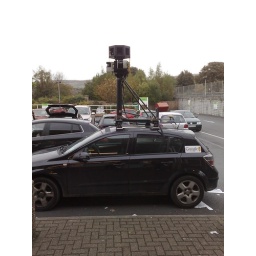
I spotted this in the car park of a local store in Littleborough, UK